Battle of Haman

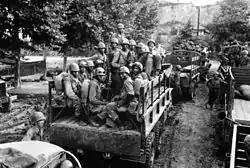
Troops of the 24th Infantry move to the Masan battleground

Regimental commander Colonel Arthur S. Champeny moved the 24th Regiment command post from Haman northeast to a narrow defile on a logistics road the regimental engineers had constructed to improve supply movement, called the Engineer Road. At this time, a KPA group attacked C Battery, 159th Field Artillery Battalion, from Haman. Two tanks of the 88th Tank Battalion helped defend the battery until the artillerymen could pack up the howitzers and escape back through Haman and then eastward over the Engineer Road. Troops of the US 27th Infantry Regiment and the 35th Infantry Regiment were alerted to begin to reform their lines to compensate for the 2nd Battalion, 24th Infantry's collapse. At the time commanders blamed the African American troops for being sub-par soldiers, but officers later contended that poor organization of defensive positions, over-extension of the already weakened battalion, and reliance on unreliable ROK troops to plug numerous gaps in the line were the primary factors in the quick defeats of the 2nd Battalion, 24th Infantry.